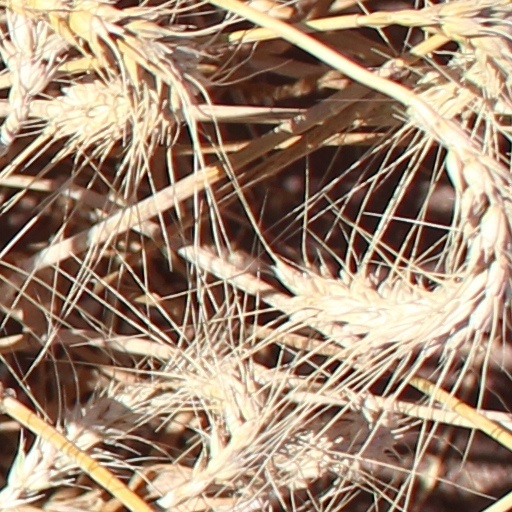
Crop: wheat